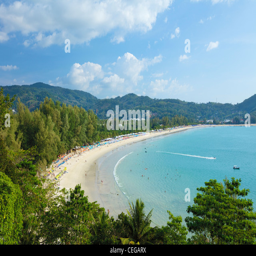
aerial view of beach in the evening .